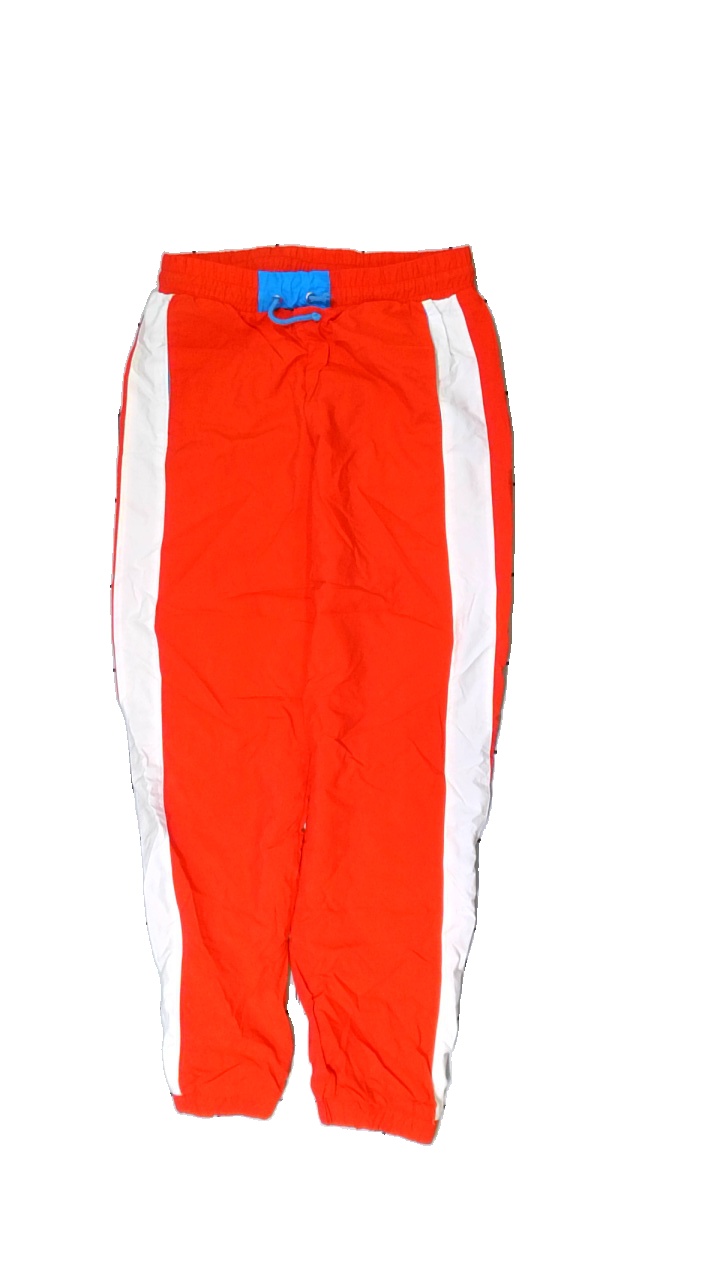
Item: Trousers (Ladies)
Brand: Tactel
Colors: Multicolor, Red, White, Blue
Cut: Regular
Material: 100% nylon
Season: All
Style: Sports
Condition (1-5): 4
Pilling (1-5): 5
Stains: Minor
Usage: Reuse
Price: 100-150